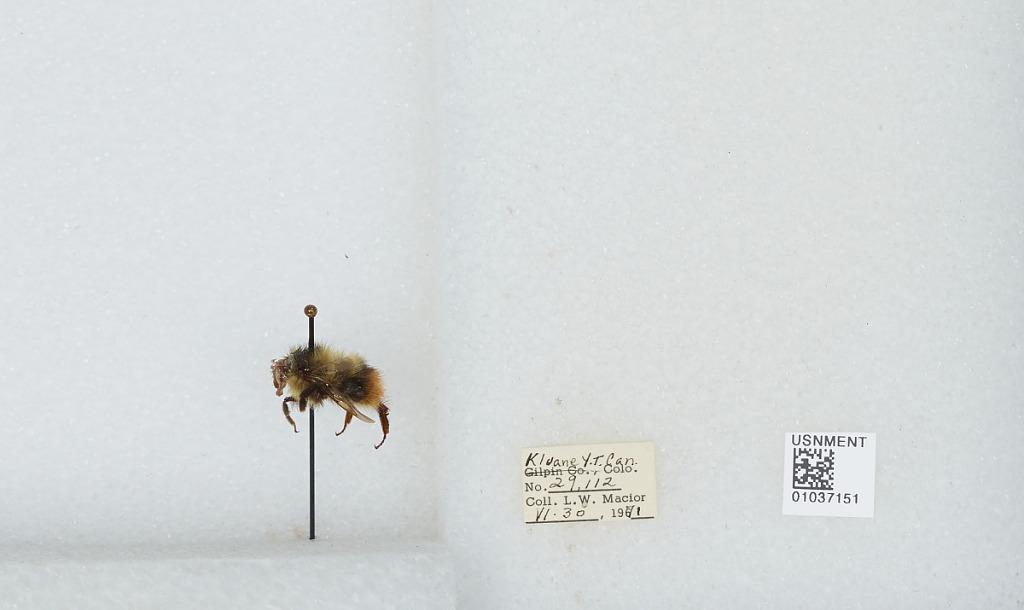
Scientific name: Bombus (Pyrobombus) mixtus Cresson
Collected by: L. Macior
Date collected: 1971-6-30
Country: Canada
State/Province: Yukon Territory
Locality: Kluane
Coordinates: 60.75, -139.5